Conestoga College

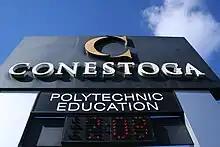
Doon Campus sign

Conestoga College Institute of Technology and Advanced Learning is a public college located in Kitchener, Ontario, Canada.